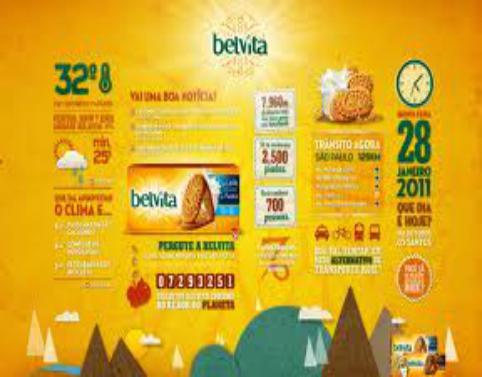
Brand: Belvita
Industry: Food